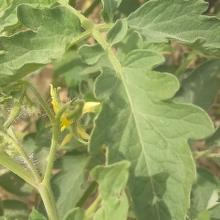
Crop: Tomato
Condition: healthy-leaf